Friedrich Ludwig Jahn

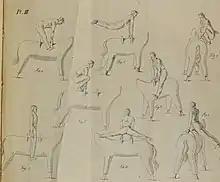
Illustrations of pommel horse exercises in an English translation of "Treatise on Gymnasticks", 1828

In honor and memory of him, some gymnastic clubs, called , took up his name, the most well known of these is probably the .